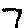
Label: 7